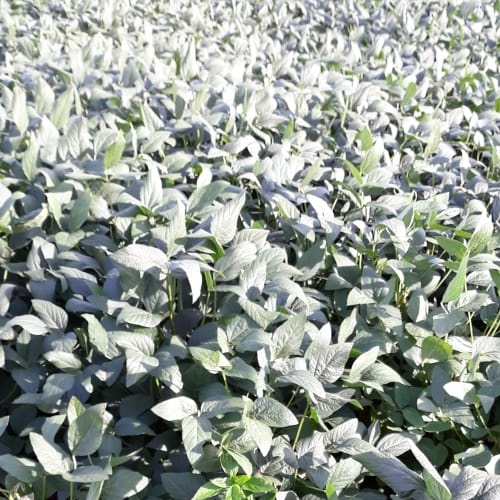
Label: Healthy